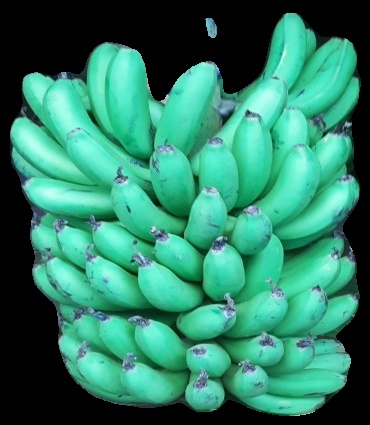
Variety: pachbale
Grade: grade1